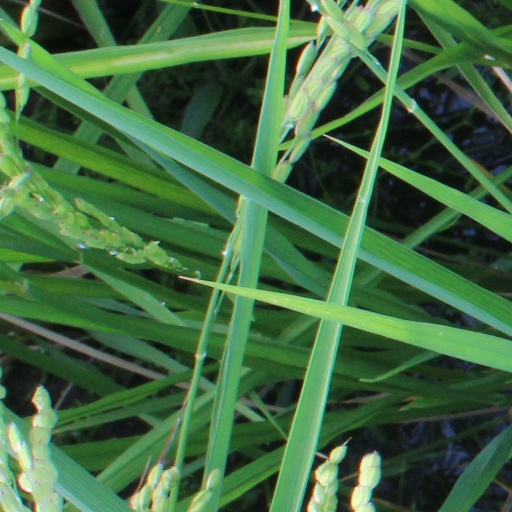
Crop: rice